Pazhayakoottukar

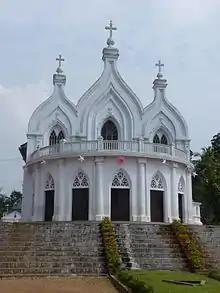
Changanassery church

Meanwhile, Giuseppe Sagribanti, Prefect of the "Propaganda" and writing in the name of Pope Innocent XIII, rejects his claims by saying that Gabriel has no authority from the Pope. In 1712, the "Propaganda" sent him another letter, ordering him to retreat from Malabar to his flock in Azerbaijan. Meanwhile, Gabriel ignored the letters of the "Propaganda" and instead of making a new confession of faith to be sent to Rome, he made the aforementioned confession of faith in a letter addressed to Angelo Francisco in order to make peace with him and with the Carmelites residing in Malabar. Gabriel was then residing near the church in Changanassery. In the letter, it is also declared among other things that Gabriel was celebrating the Eucharist with unleavened bread. However, it is clear that he used both leavened and unleavened bread opportunistically.